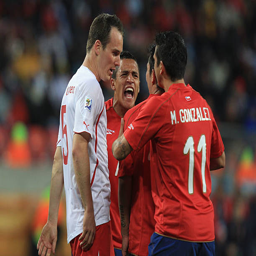
football players hold back soccer player as football player looks on during the match